Brazilian Naval Aviation

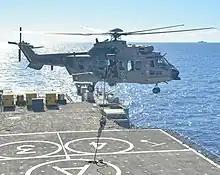
EC-725 Super Cougar training with GRUMEC in NDM "Bahia" in 2022

The anti-submarine helicopters were of relative quality, maintained by the purchase of six Sikorsky SH-3 Sea Kings for the HS-1 in 1970, but their numbers were limited. Ten more SH-3s would be purchased in the future, while the older SH-34Js were retired in 1975. The HI-1 "Fleas" were retired in 1974 and replaced by the Bell IH-6 Jet Ranger. Another anti-submarine acquisition was nine Westland Lynx helicopters to accompany the new Niterói-class frigates, allowing for the creation of the 1st Attack Helicopter Squadron (HA-1) in 1978. For general use, the small Esquilo helicopters began to be received in 1979. Successive acquisitions made it one of the most numerous aircraft of the Brazilian Navy, which uses two models, the UH-12 (single engine) and UH-13 (twin engine). Esquilos are manufactured in Brazil under French license, thanks to the expansion of the country's helicopter industry and the civilian and military demand verified at that time.